Raree show

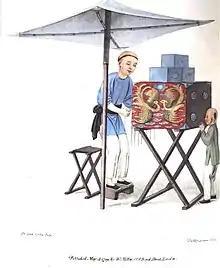
Engraving of a drawing of a Chinese peep show by 'Pu-Qua(蒲呱)' of Canton engraved by Dadley, published May 4, 1799 by W. Miller, Old Bond Street, London

19th-century Chinese peep shows were known by many names including "la yang p'ien". Sometimes the showman would perform for a crowd with puppets or pictures outside the box and then charge people extra to look through the holes.